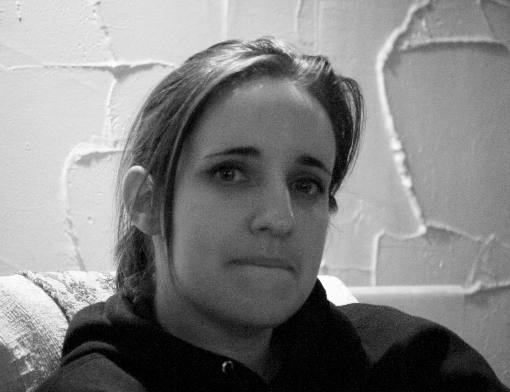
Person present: Yes